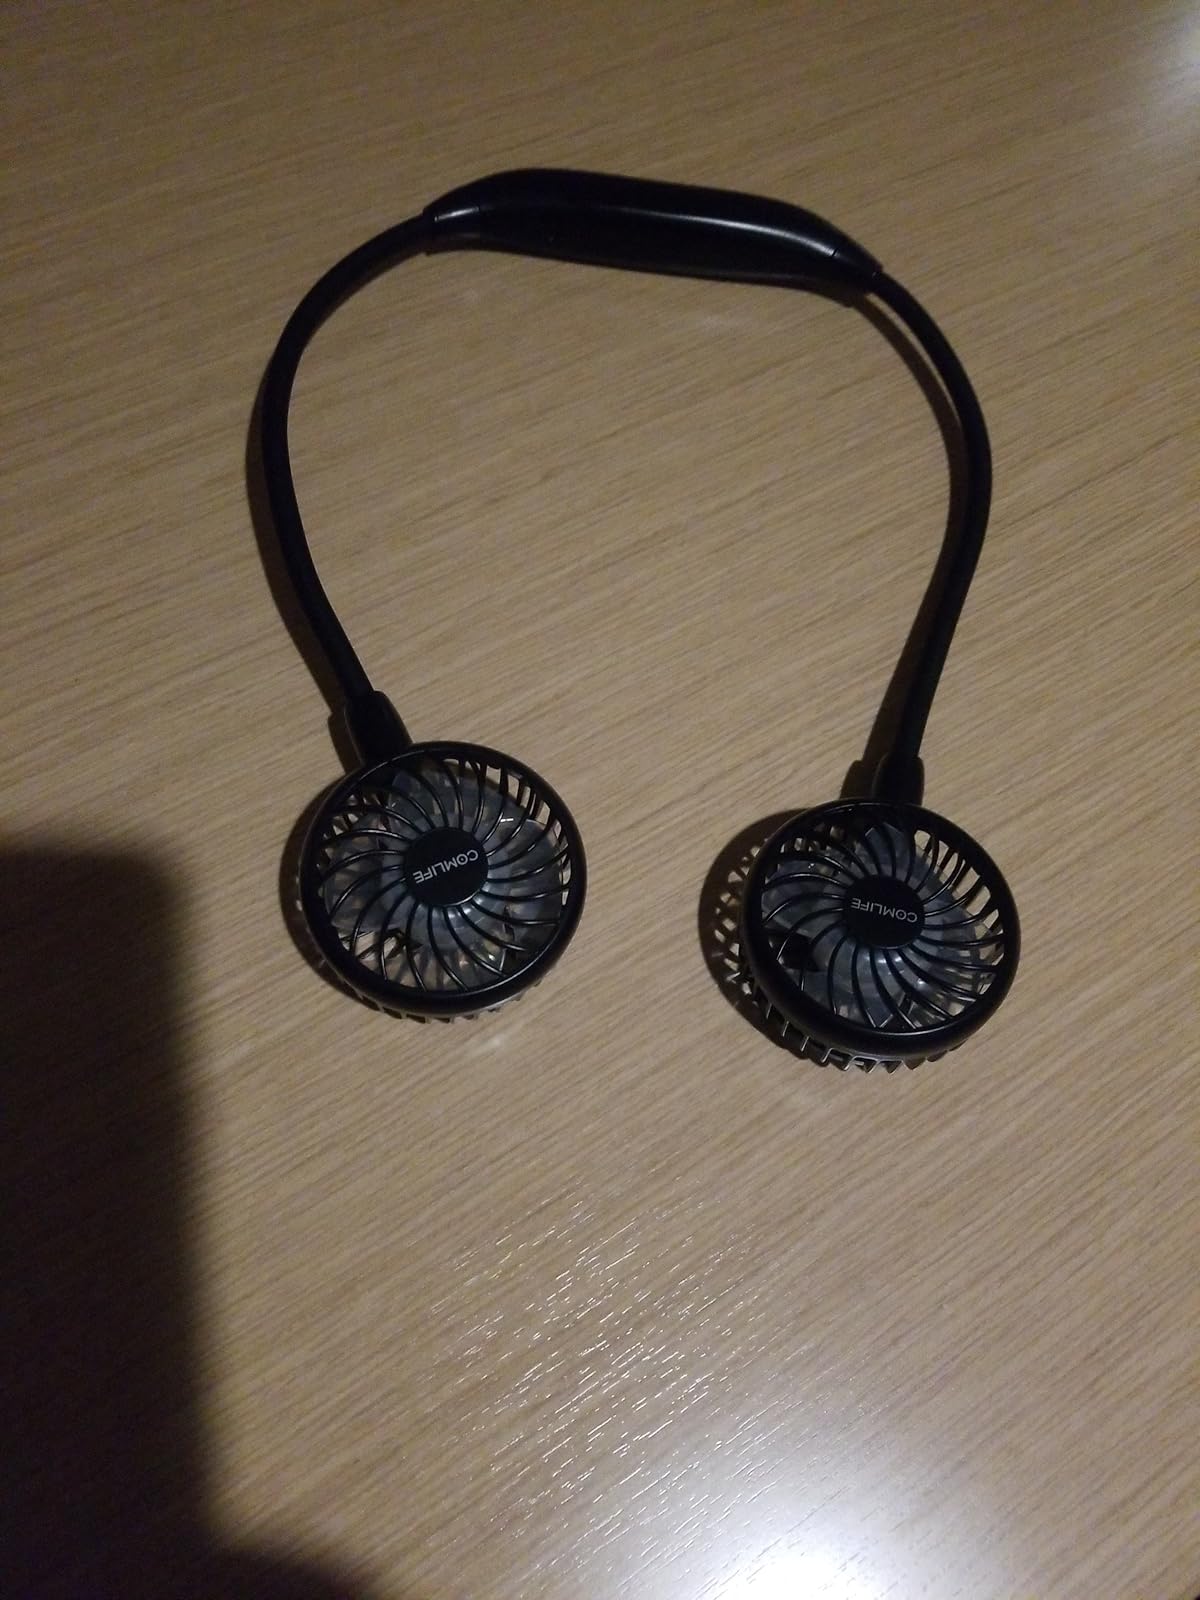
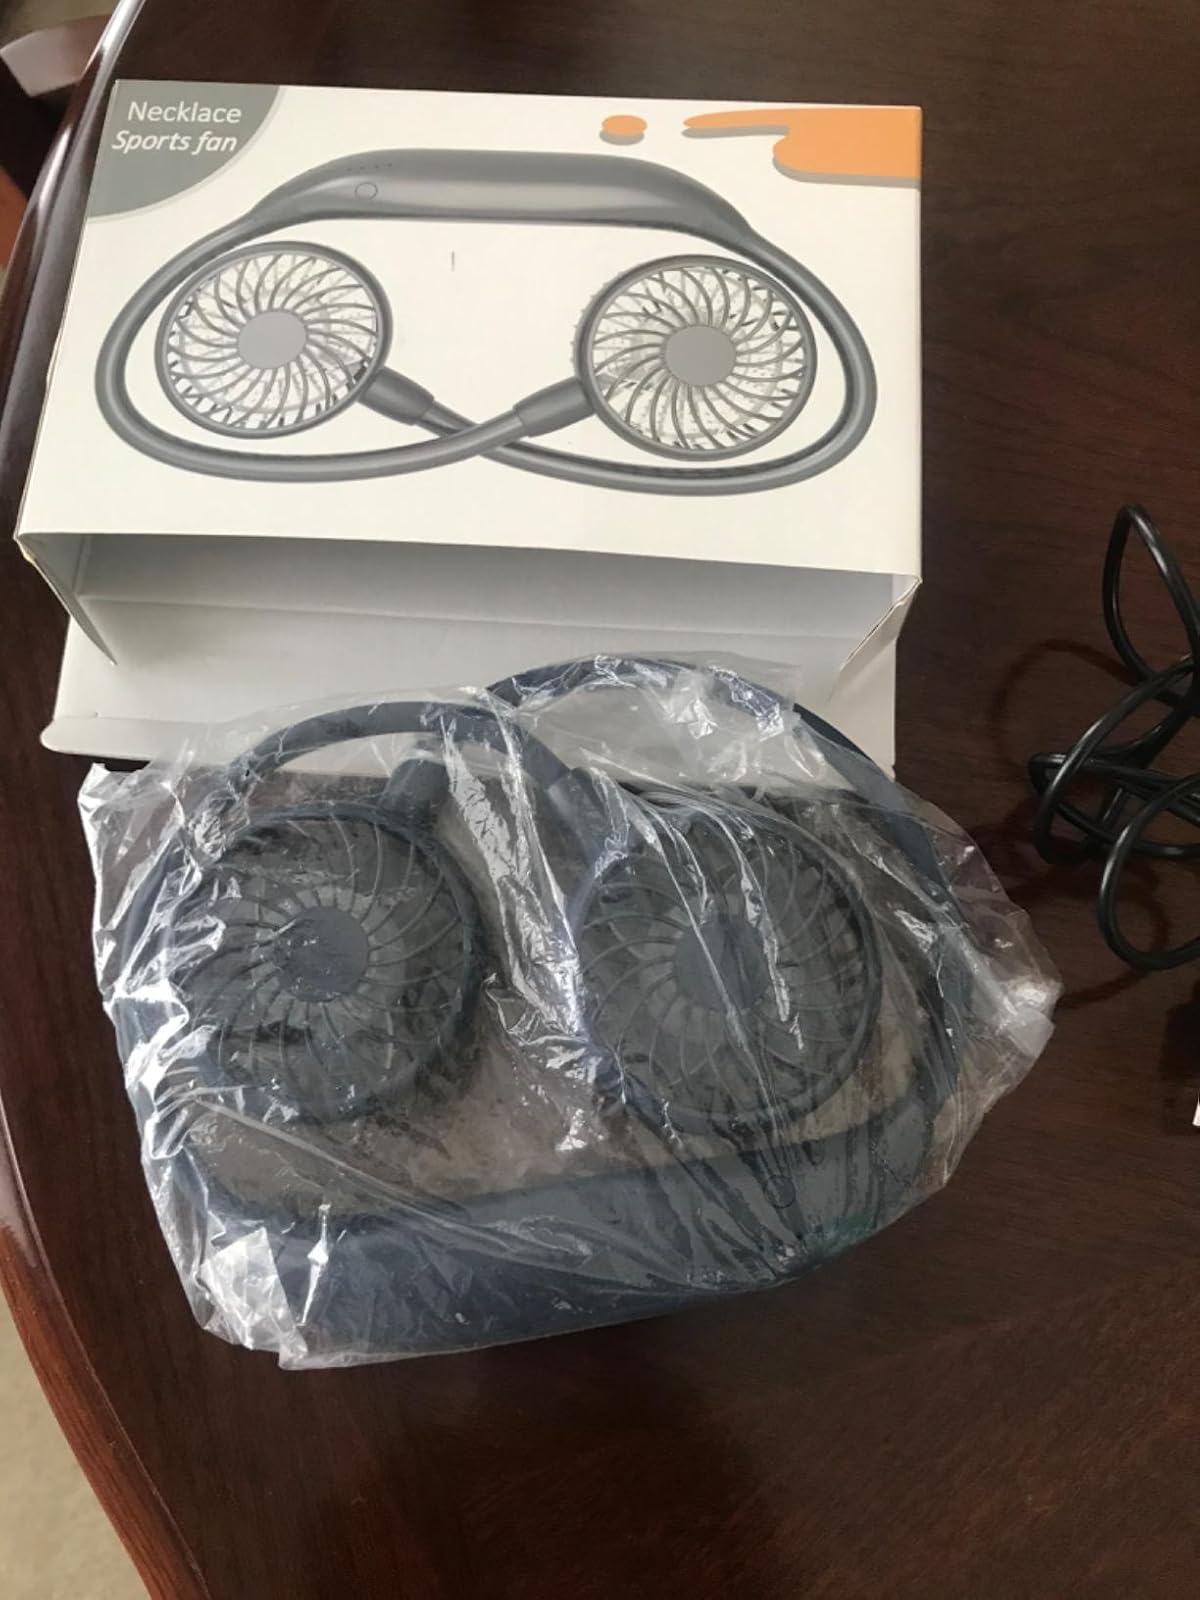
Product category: fan
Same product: no